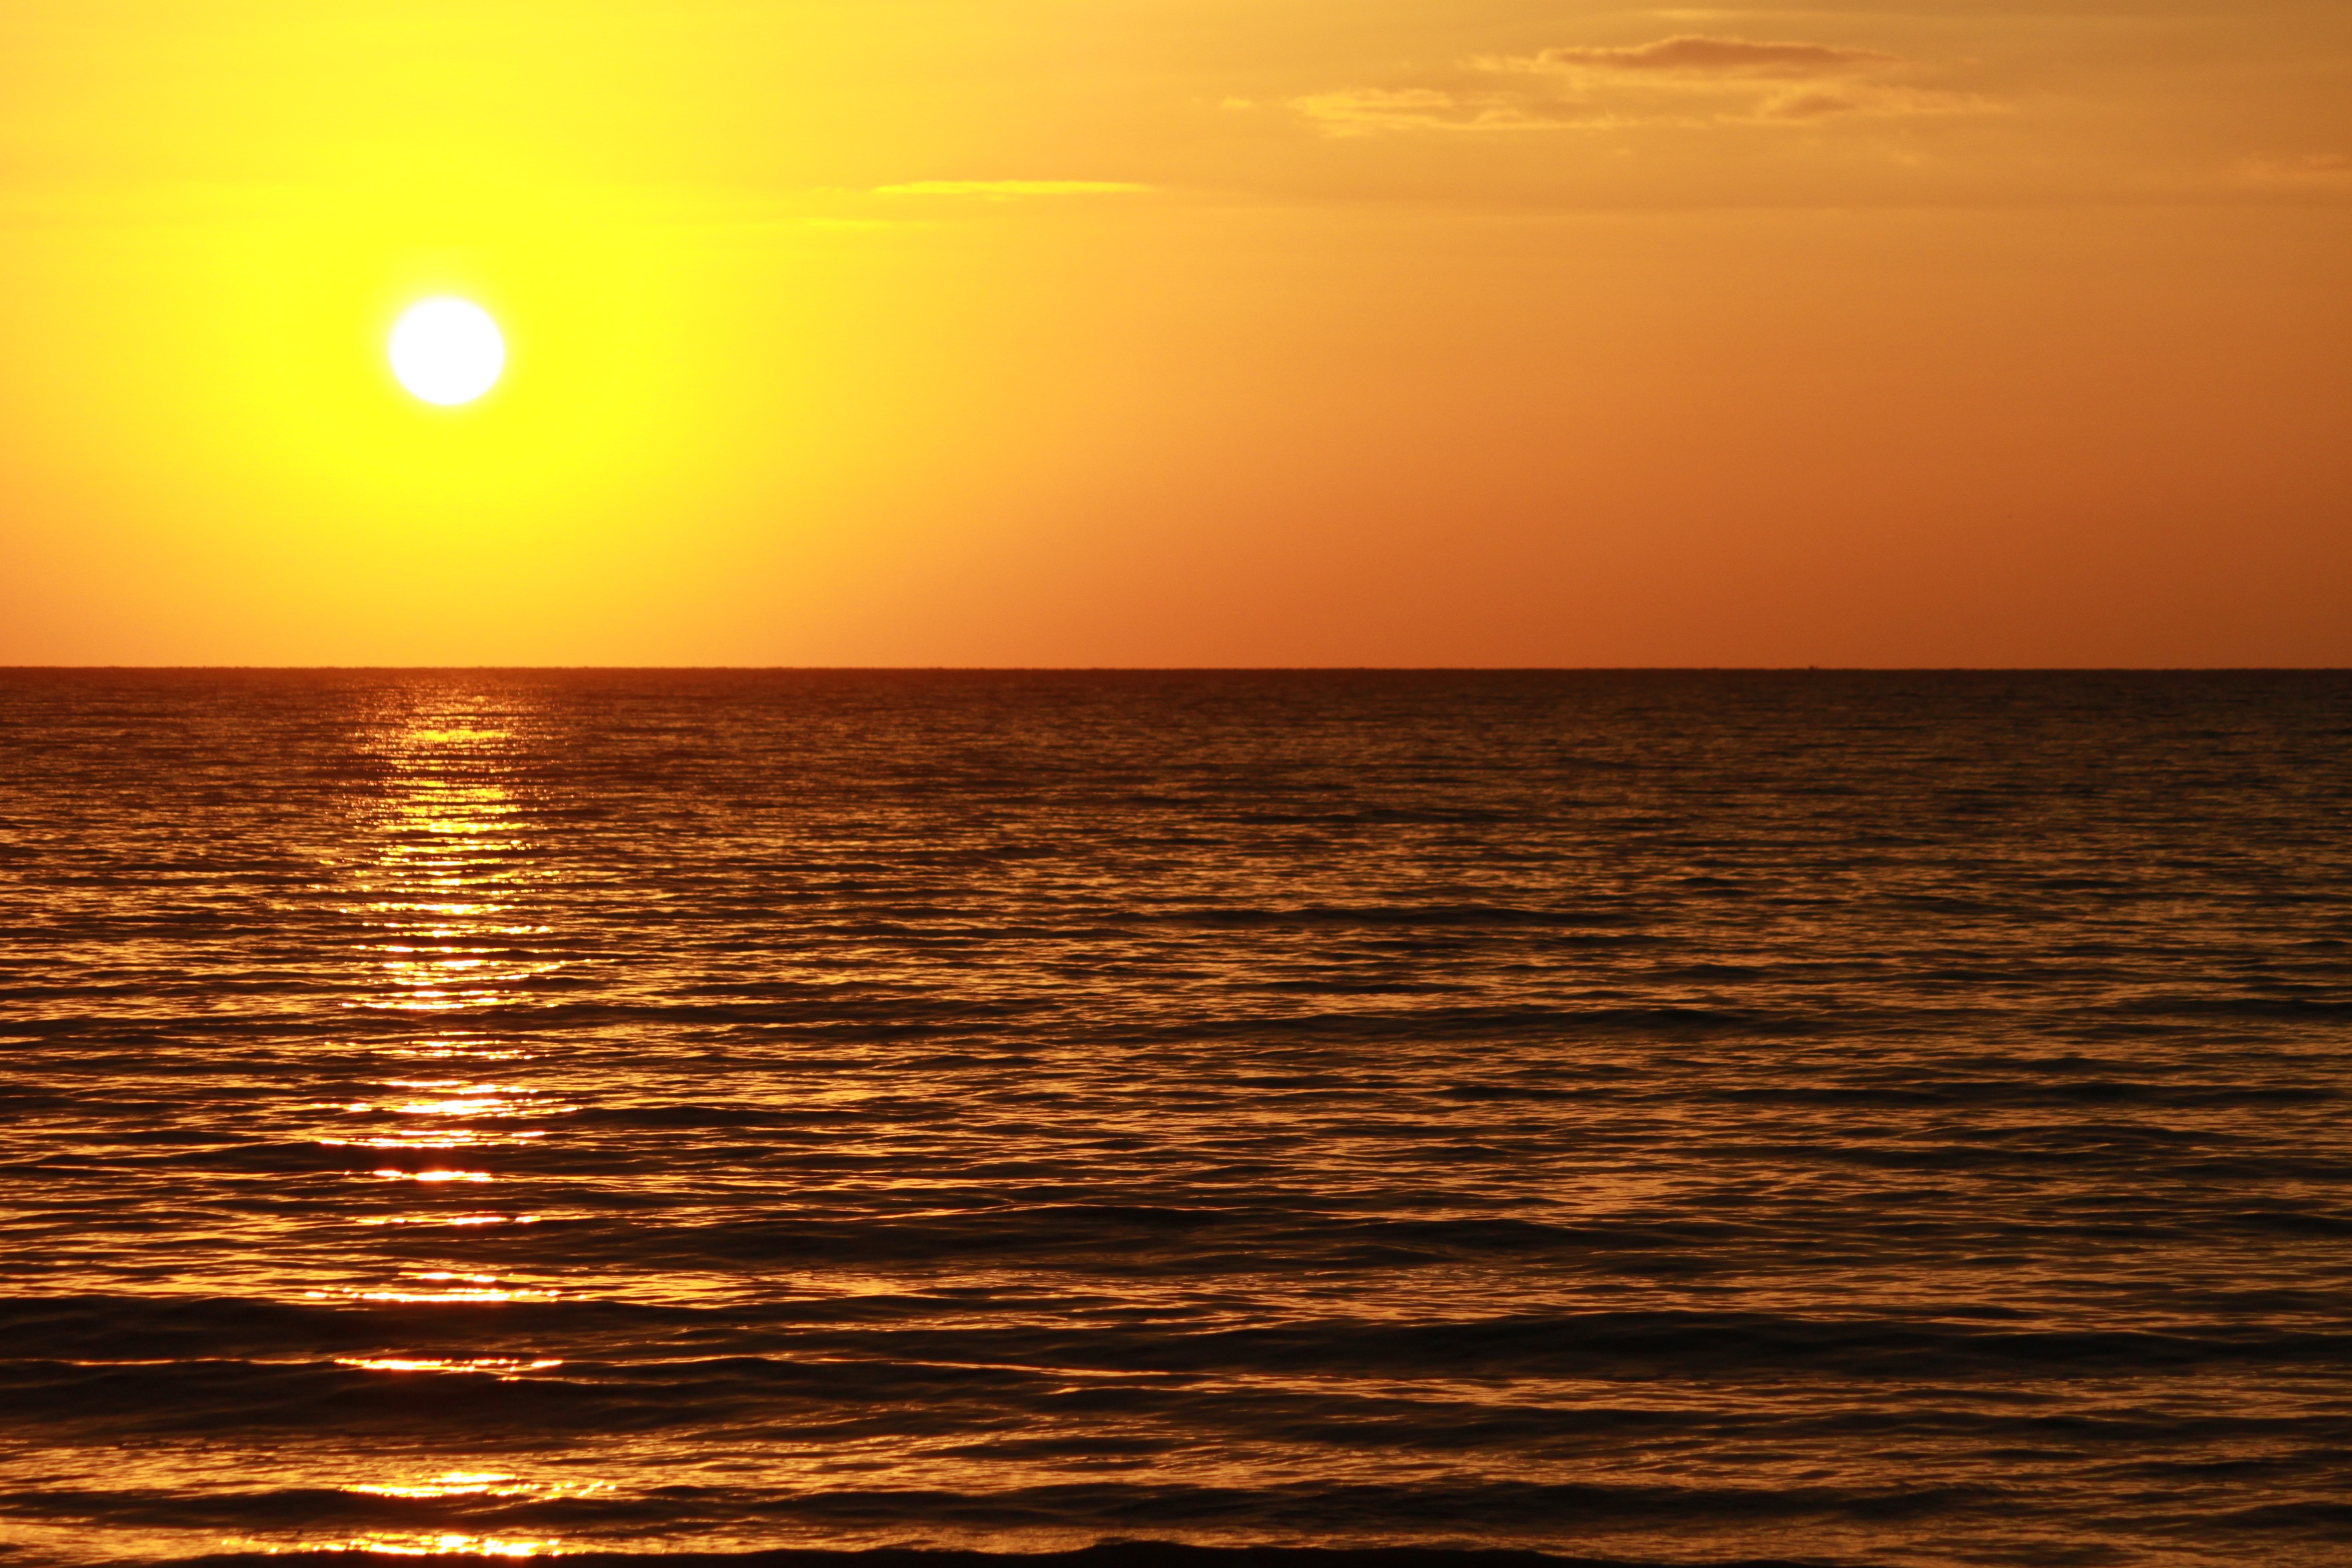
beach, landscape, sea, coast, ocean, horizon, sky, sun, sunrise, sunset, sunlight, morning, wave, dawn, dusk, evening, scenic, afterglow, wind wave, red sky at morning